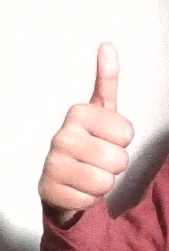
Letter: aleff